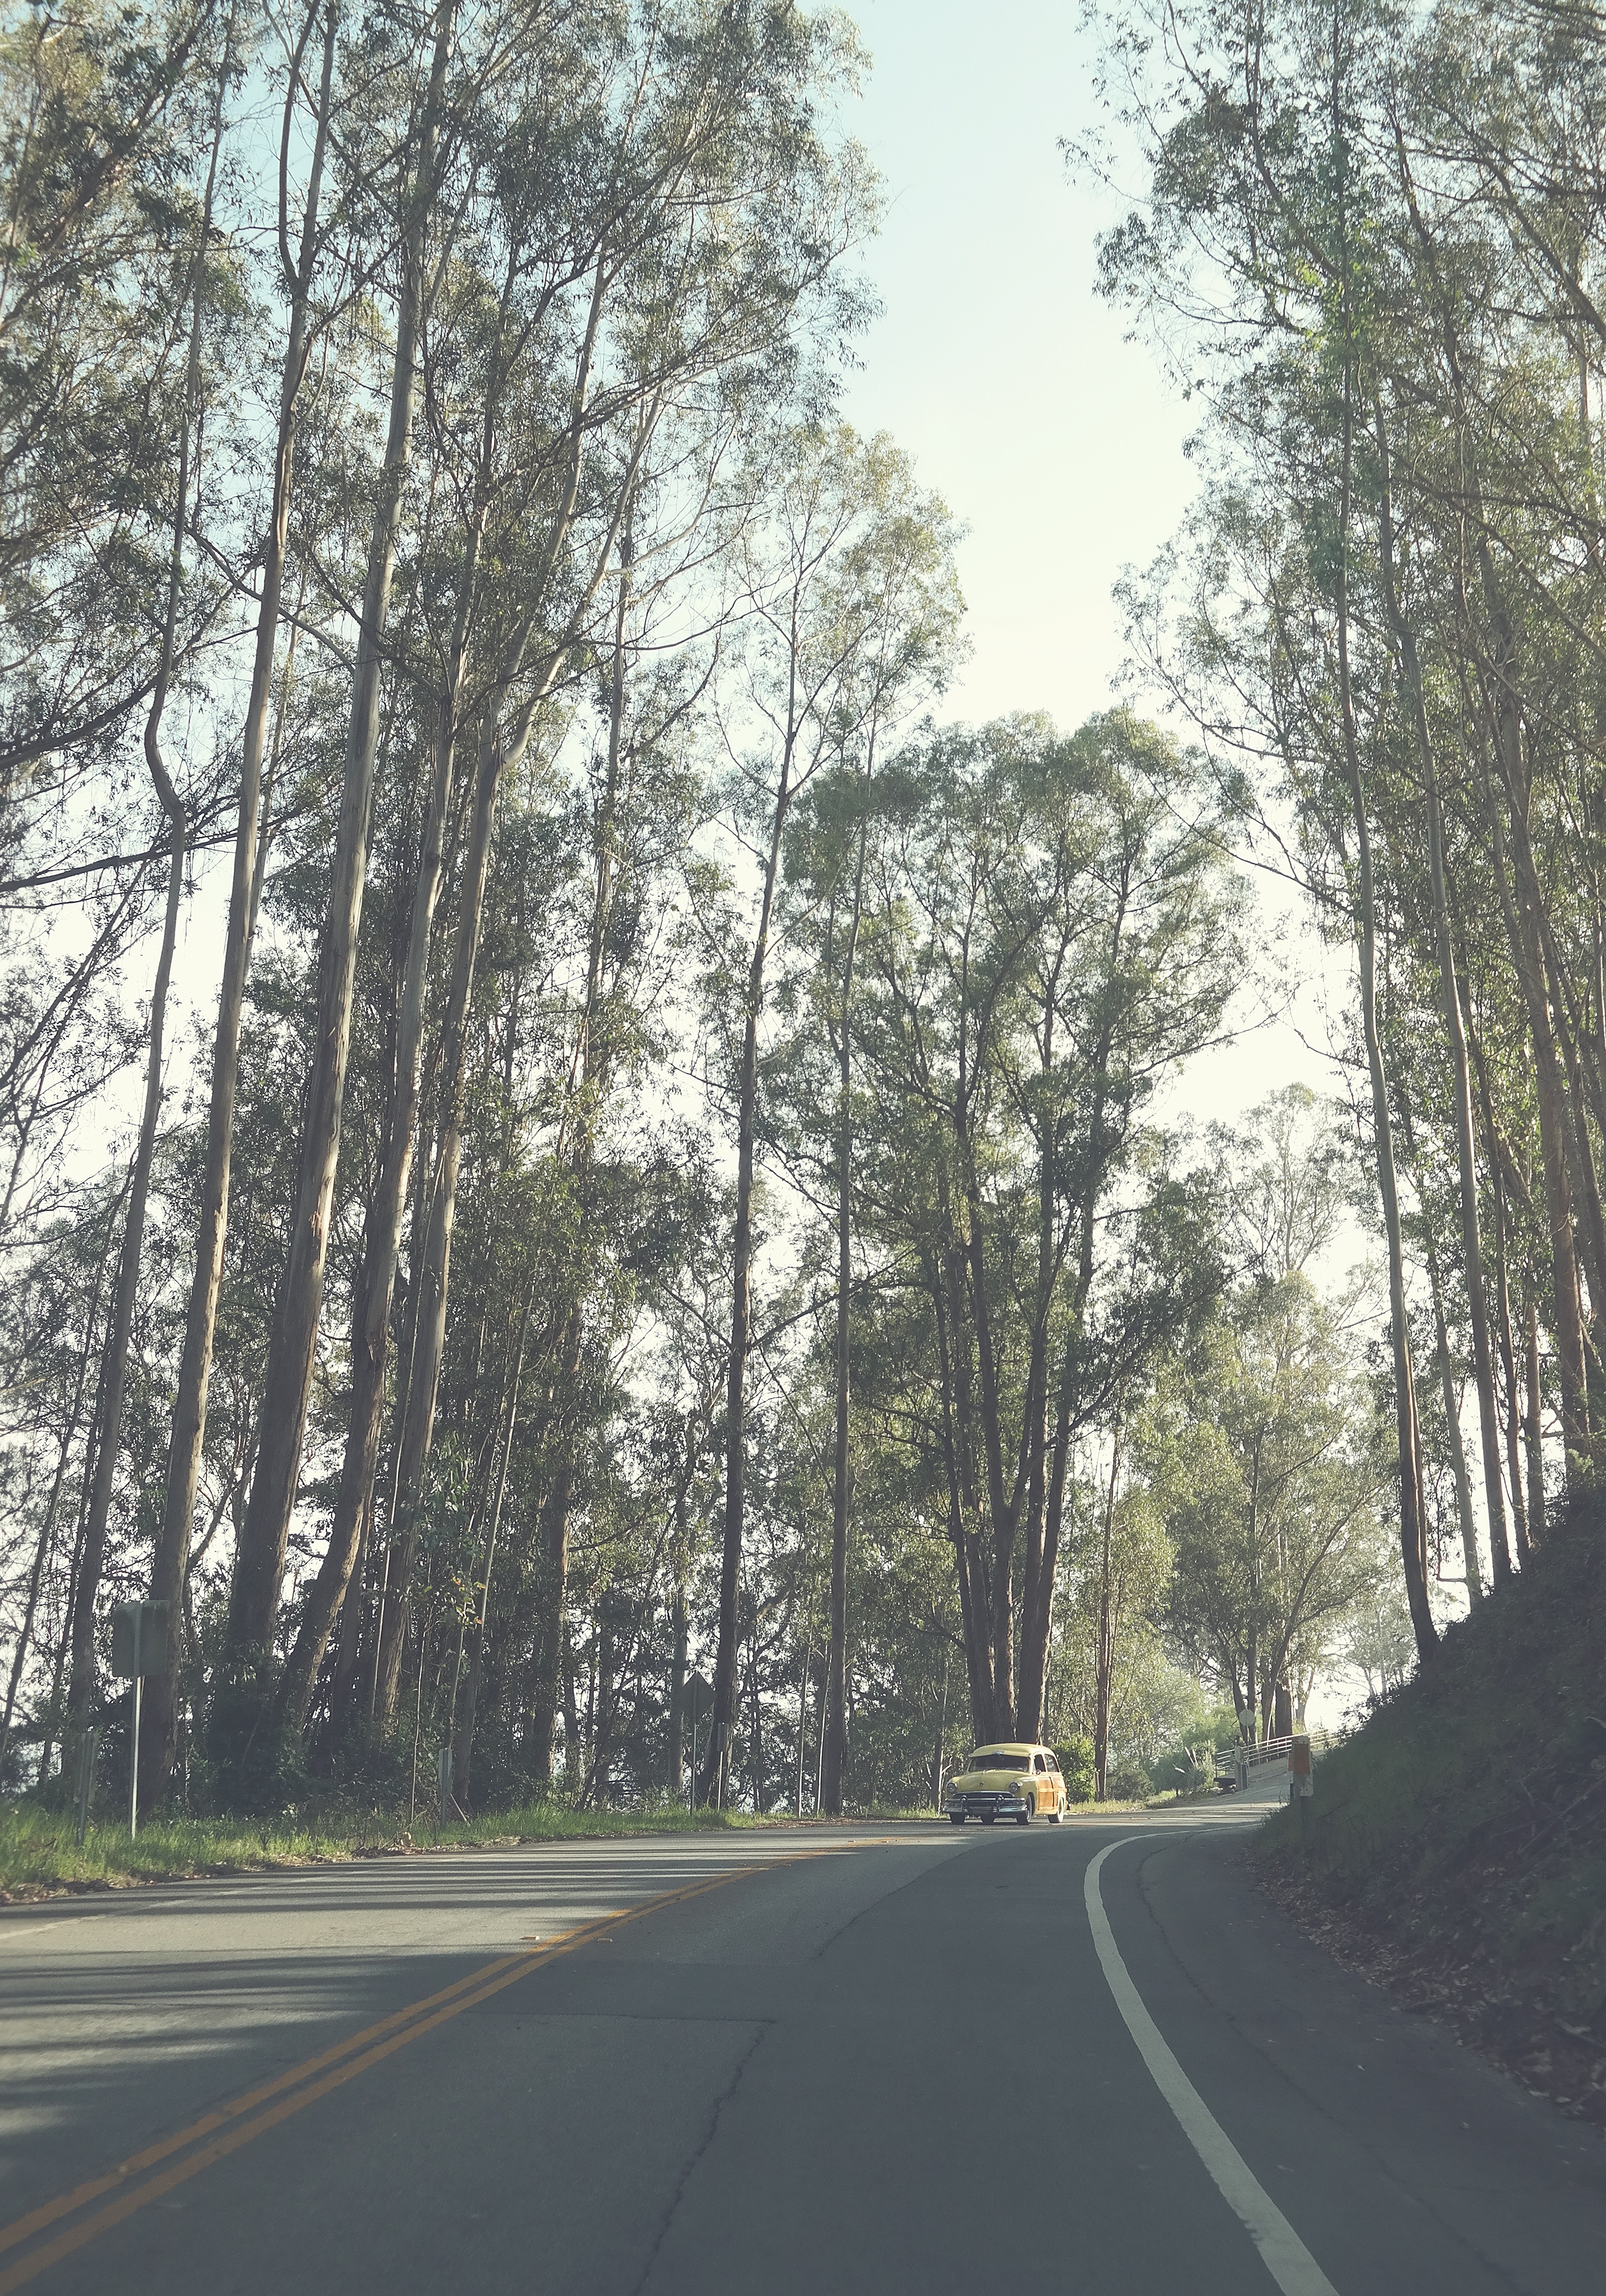
tree, forest, road, car, highway, lane, old car, road trip, infrastructure, atmospheric phenomenon, woody plant